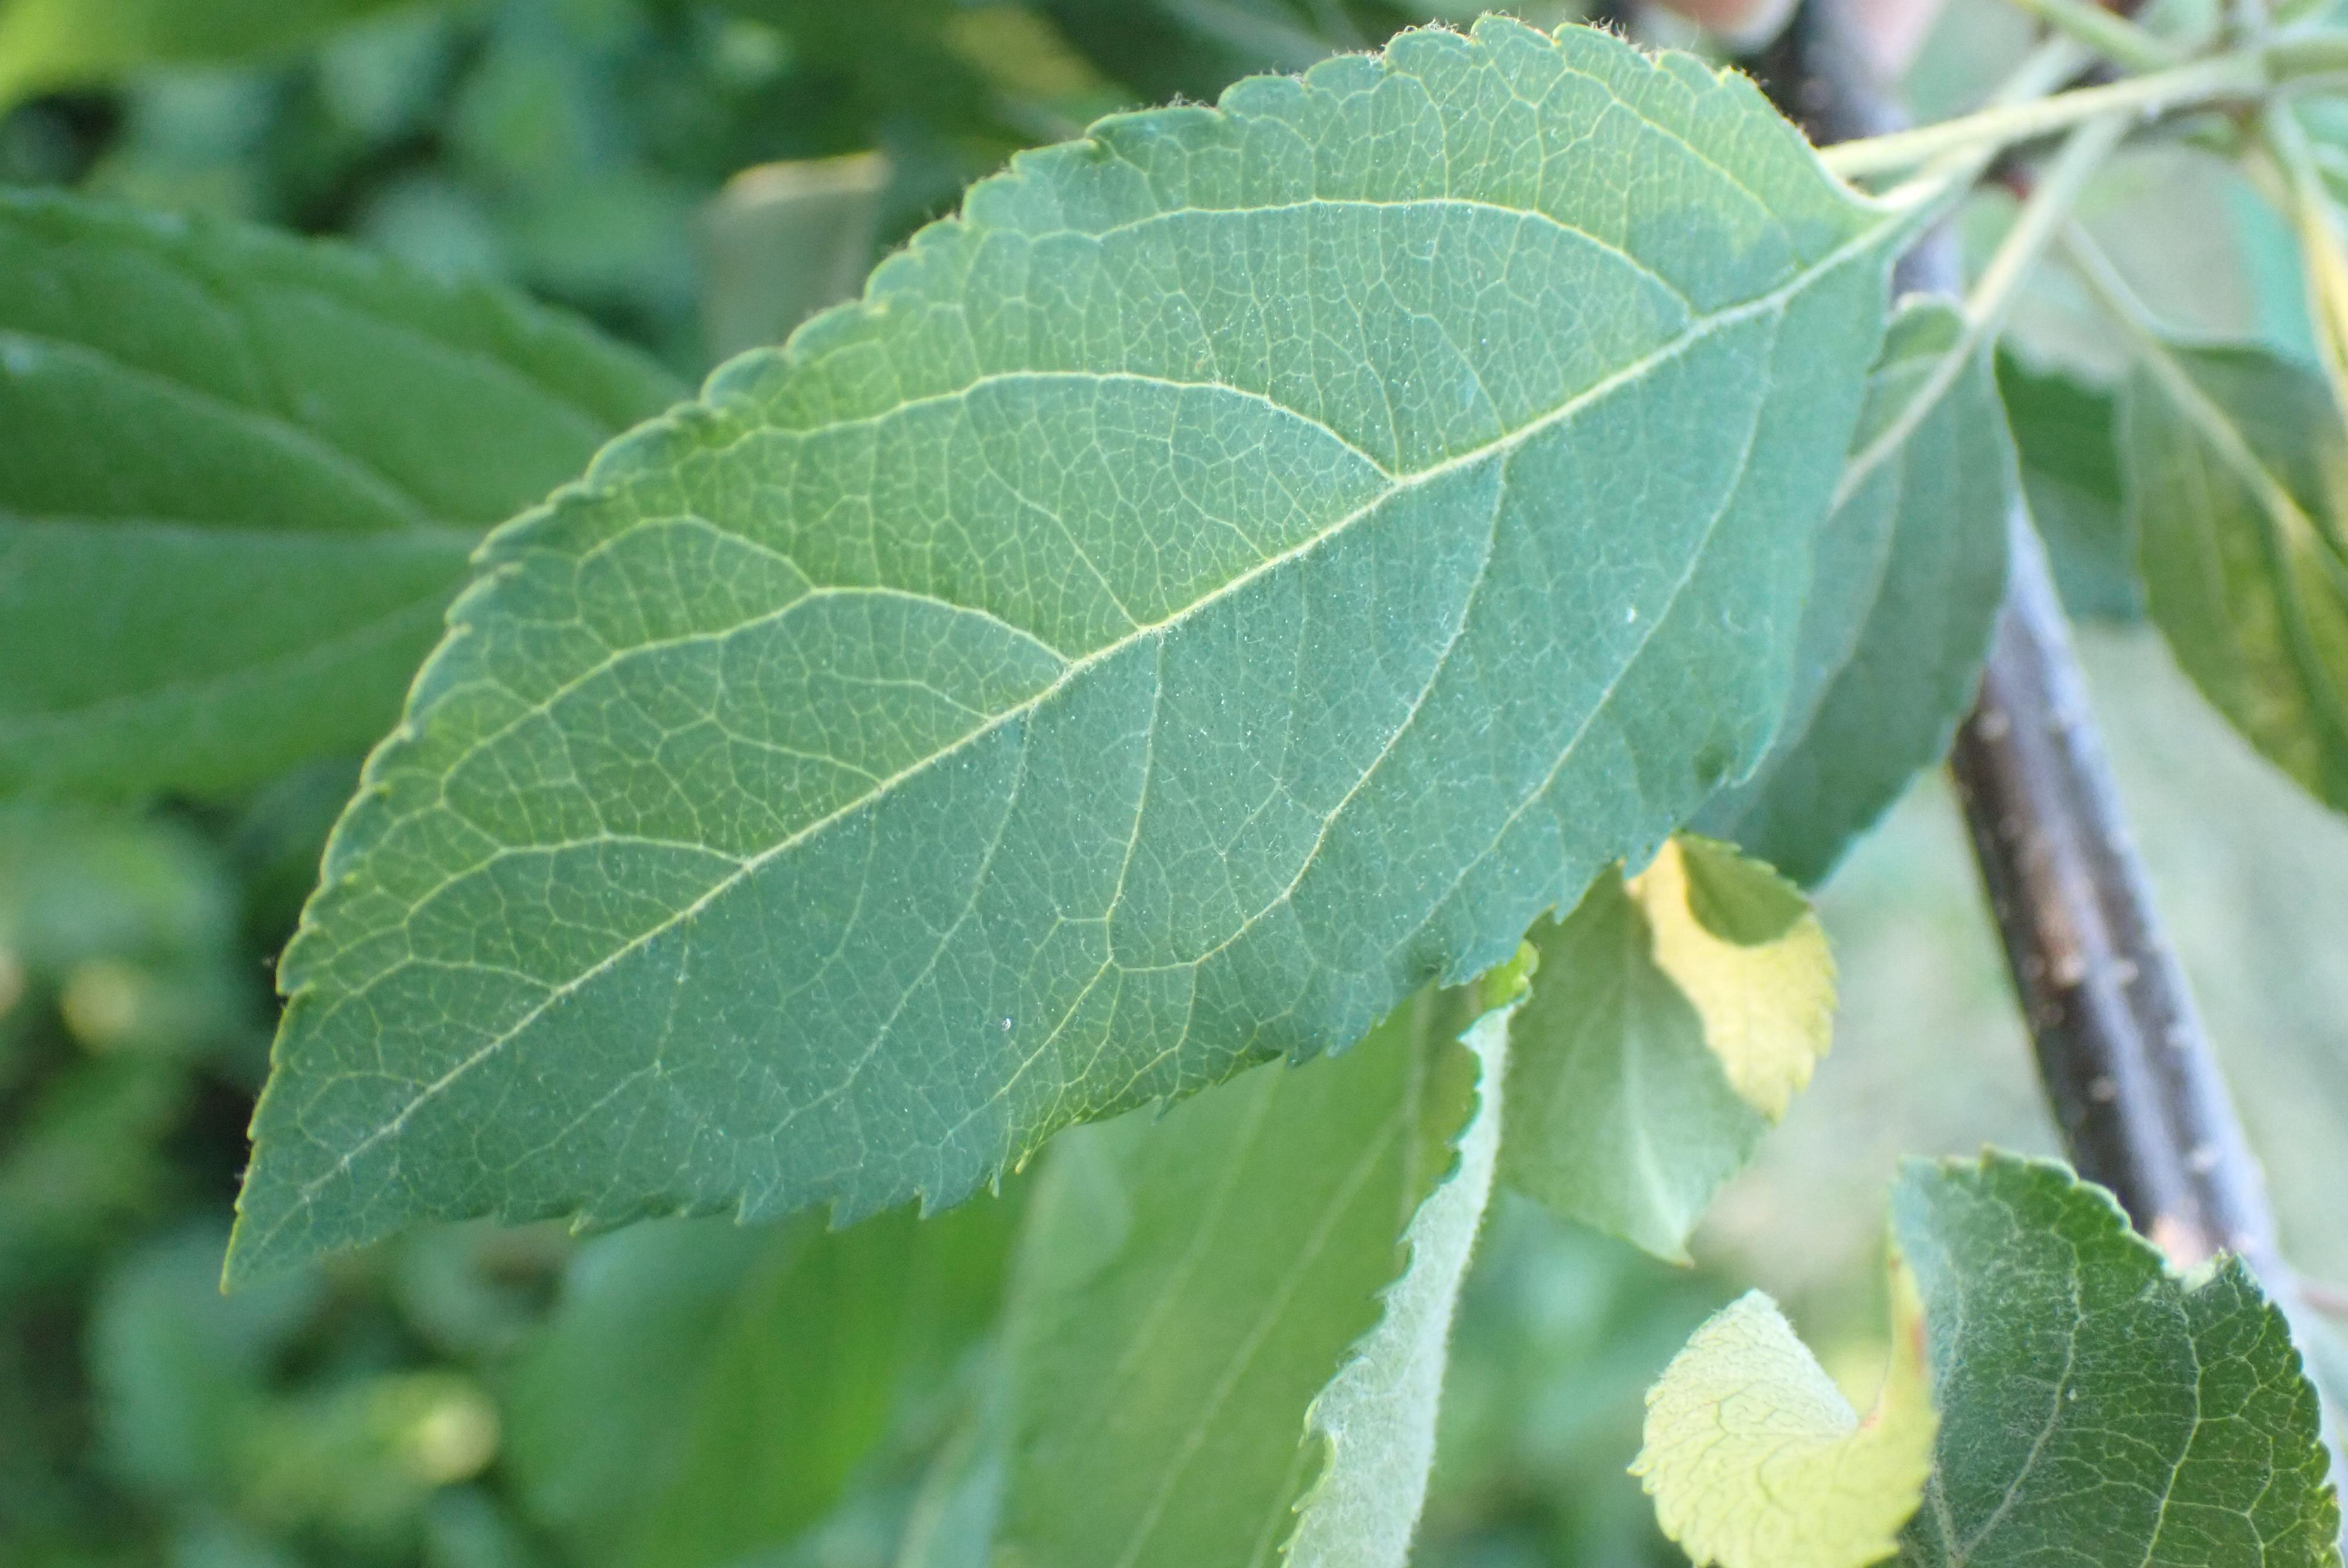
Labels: healthy